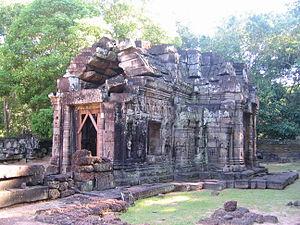
Le Krol Kô est un temple bouddhique sur le site d'Angkor au Cambodge.